Monson High School

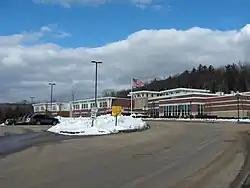
Monson High School in January 2006

Monson High School is a school located in The Monson Public School school district in Monson, Massachusetts, United States. The school's construction started in 2000 and was finished in 2002. The Monson High School replaced the old Junior Senior High School which has now become Granite Valley Middle school. This is Monson's only high school and houses grades 7–12.